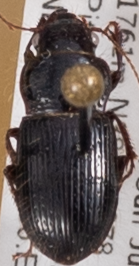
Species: Piosoma setosum
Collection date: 2023-07-25
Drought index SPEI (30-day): -2.09
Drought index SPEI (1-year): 0.44
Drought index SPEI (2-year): -0.044